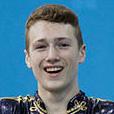
Age: 16